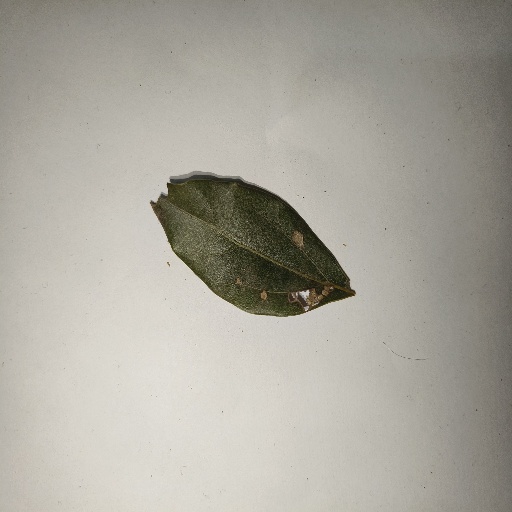
Species: Camphor
Leaf condition: Shot Hole